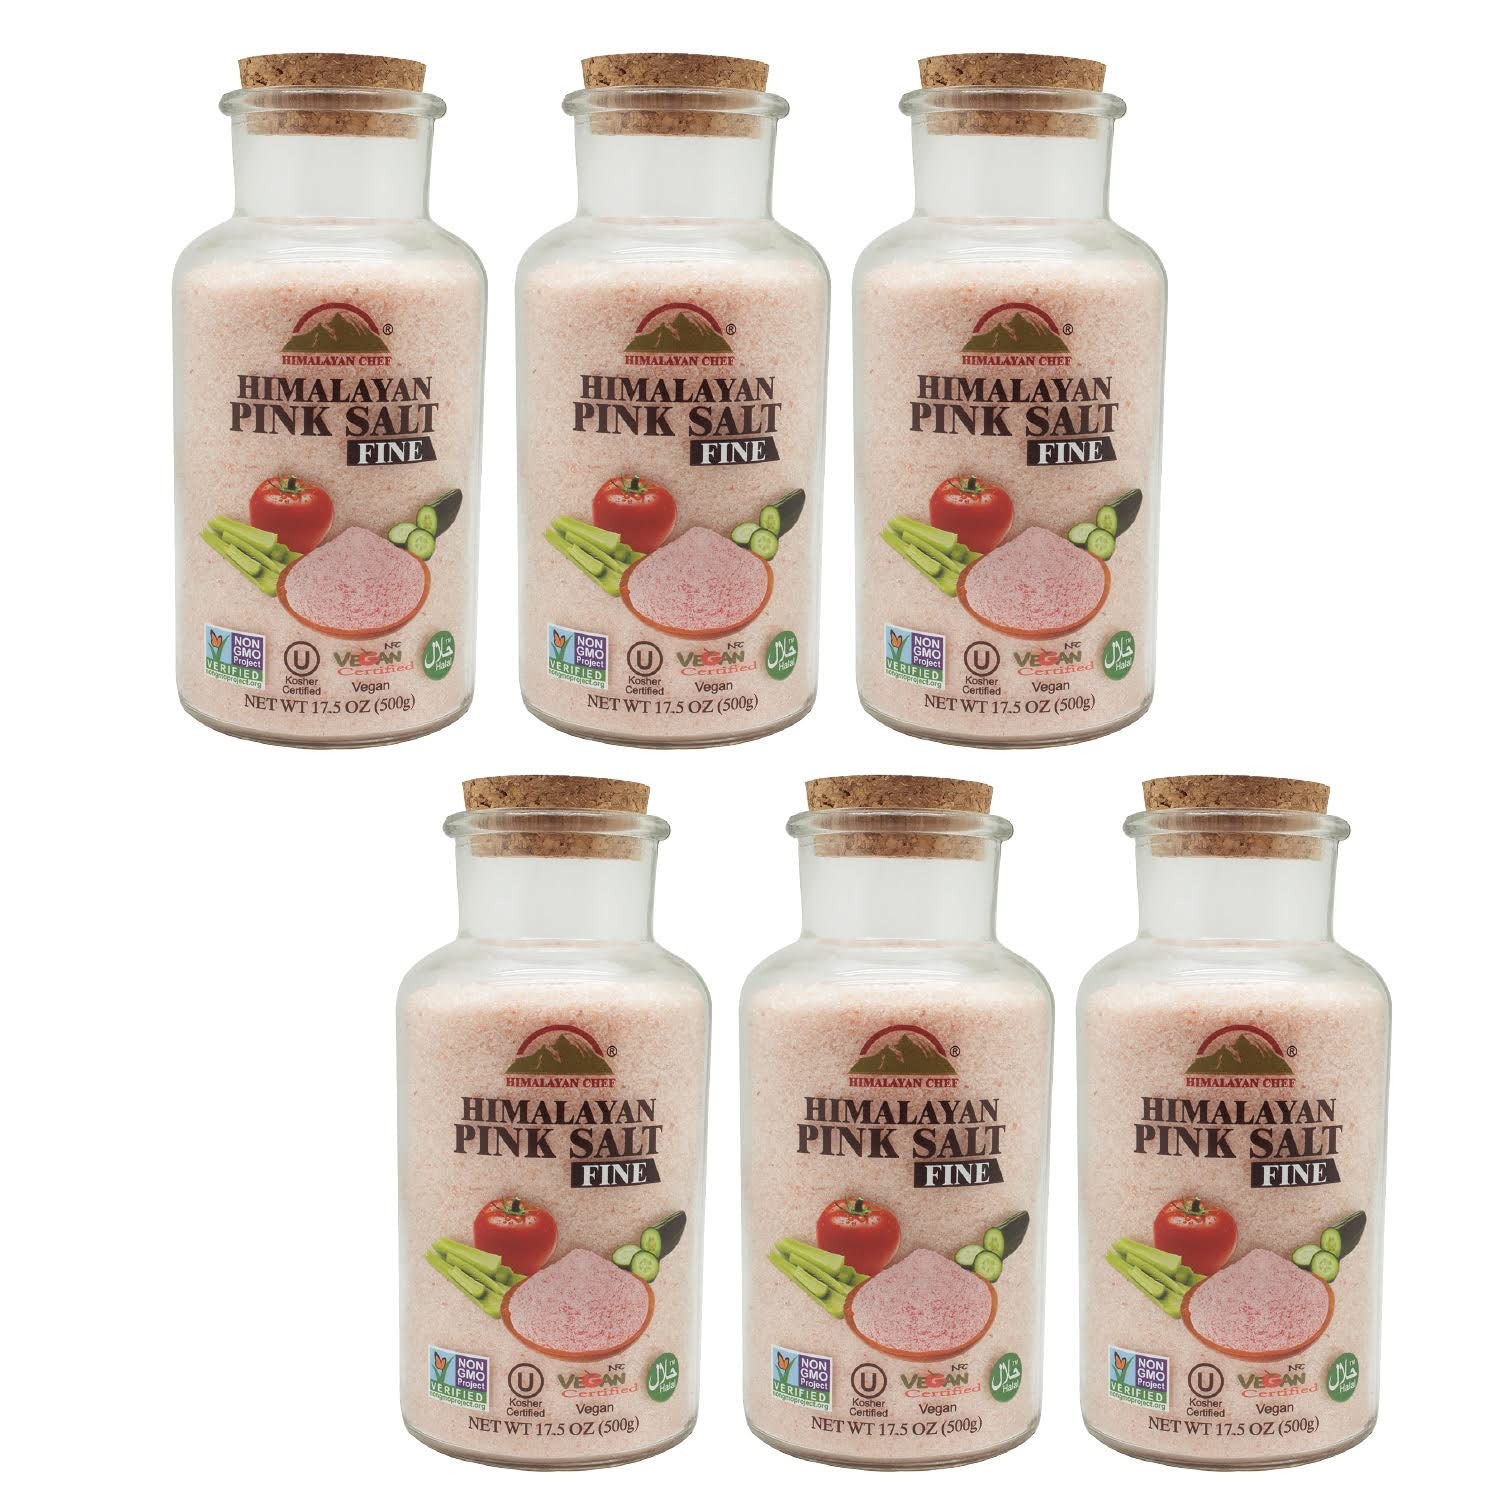
Item Name: Himalayan Chef Pink Himalayan Salt, Wide Mouth Glass Jar with Cork Stopper, Reusable, 17.5 Ounce (PACK OF 6)
Bullet Point 1: Himalayan Pink Salt is the perfect addition to meals, offering a natural source of minerals and nutrients that enhance flavor and support a balanced diet.
Bullet Point 2: Packed with magnesium, potassium, iodine, and other essential minerals, Pink Salt adds natural flavor while being a great choice for low-sodium cooking.
Bullet Point 3: A versatile option for seasoning grilled meats, seafood, vegetables, and baking, it is also perfect for enhancing your salt baths for relaxation.
Bullet Point 4: Naturally harvested and rich in minerals, Pink Salt ensures premium quality for your cooking and wellness needs, sourced directly from the Himalayas.
Bullet Point 5: Customer satisfaction is our priority, and we offer a 100% refund within 30 days of purchase if you experience any issues with your product.
Value: 105.0
Unit: Ounce

Price: 46.705